Young railway station

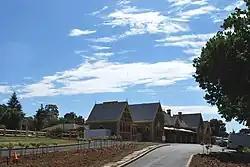
The Young railway station, 2008

The Young railway station is a heritage-listed former railway station in the South West Slopes region of New South Wales, Australia. It is located on the Blayney-Harden railway line, in the town of Young. It is also known as Young Railway Station and yard group. The railway station and associated yards were added to the New South Wales State Heritage Register on 2 April 1999.